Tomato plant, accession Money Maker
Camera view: bottom (45 deg); turntable rotation: 0 degrees
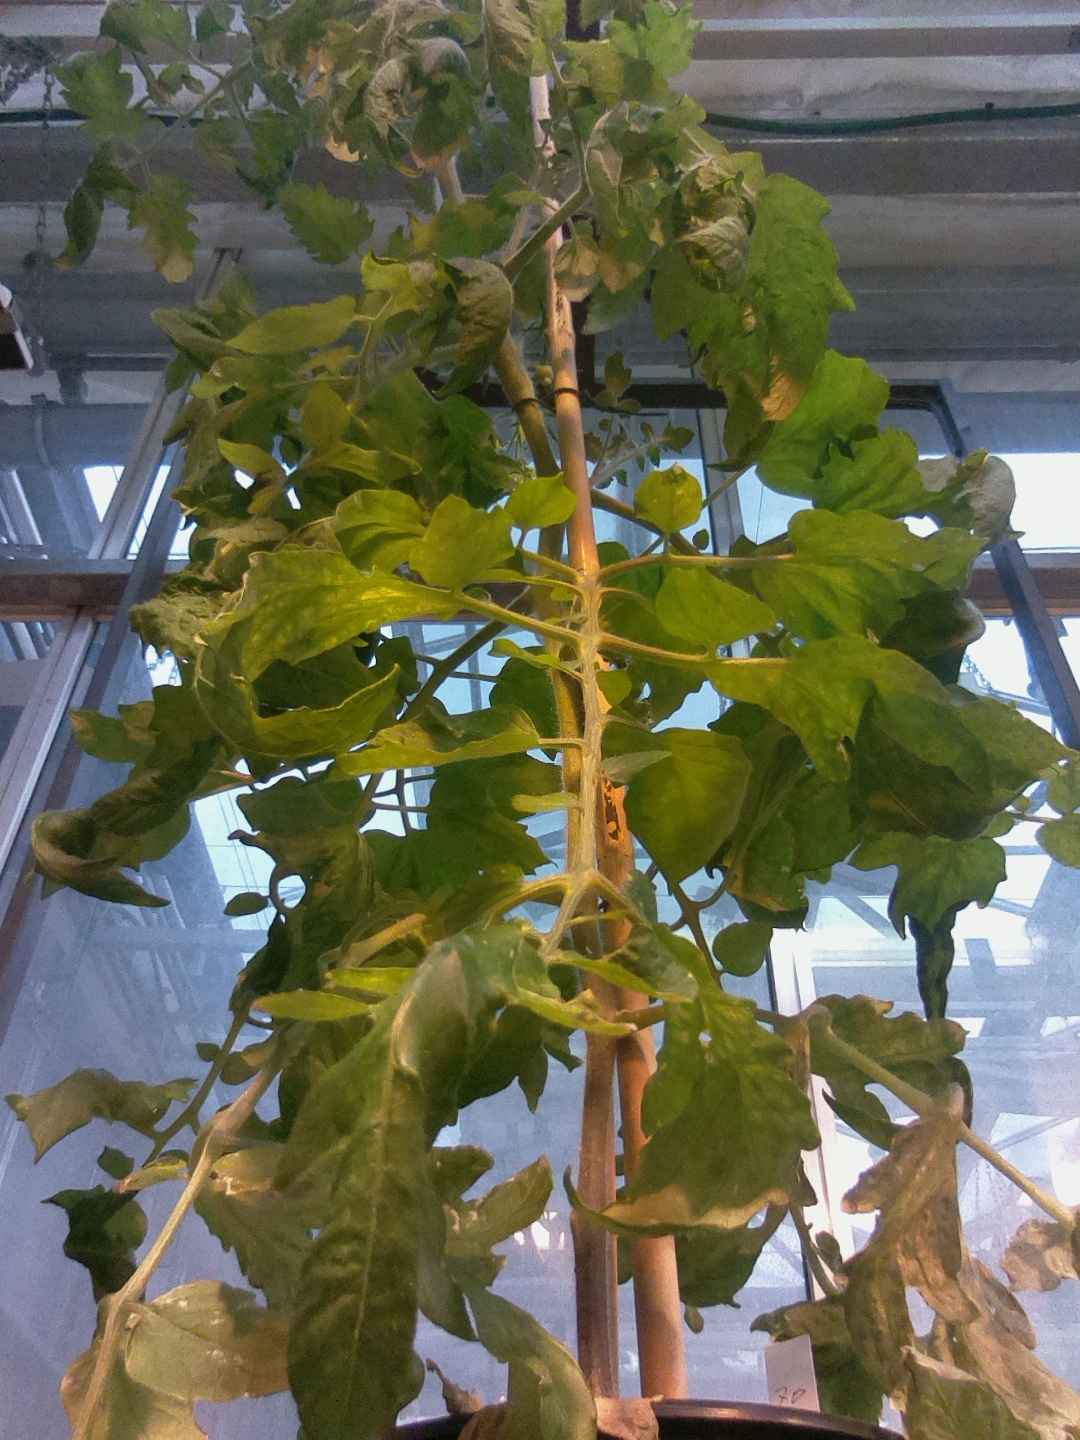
BBCH growth stage 70: Fruits at the main stem or branches visibles